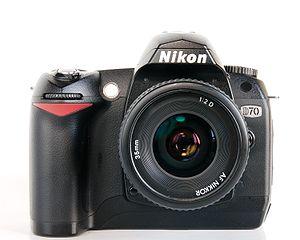
Reflex numérique Nikon D70 avec un Nikkor AF 35 mm f/2.
Le Nikon D70 est un appareil photographique reflex numérique fabriqué par Nikon. Sorti en 2004, il est l'héritier du Nikon D100 et a eu pour successeur le Nikon D70s puis le Nikon D80. Il a eu pour concurrents le Canon EOS 300D et le Canon EOS 350D.